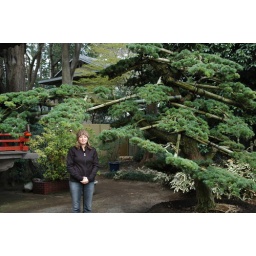
Alison at the shrine, in front of an old pine tree (matsu no ki).